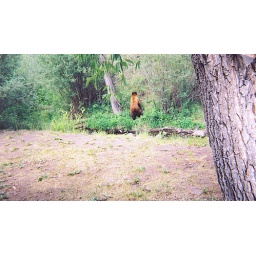
I went out of the motor home once and one was standing by my ATV.